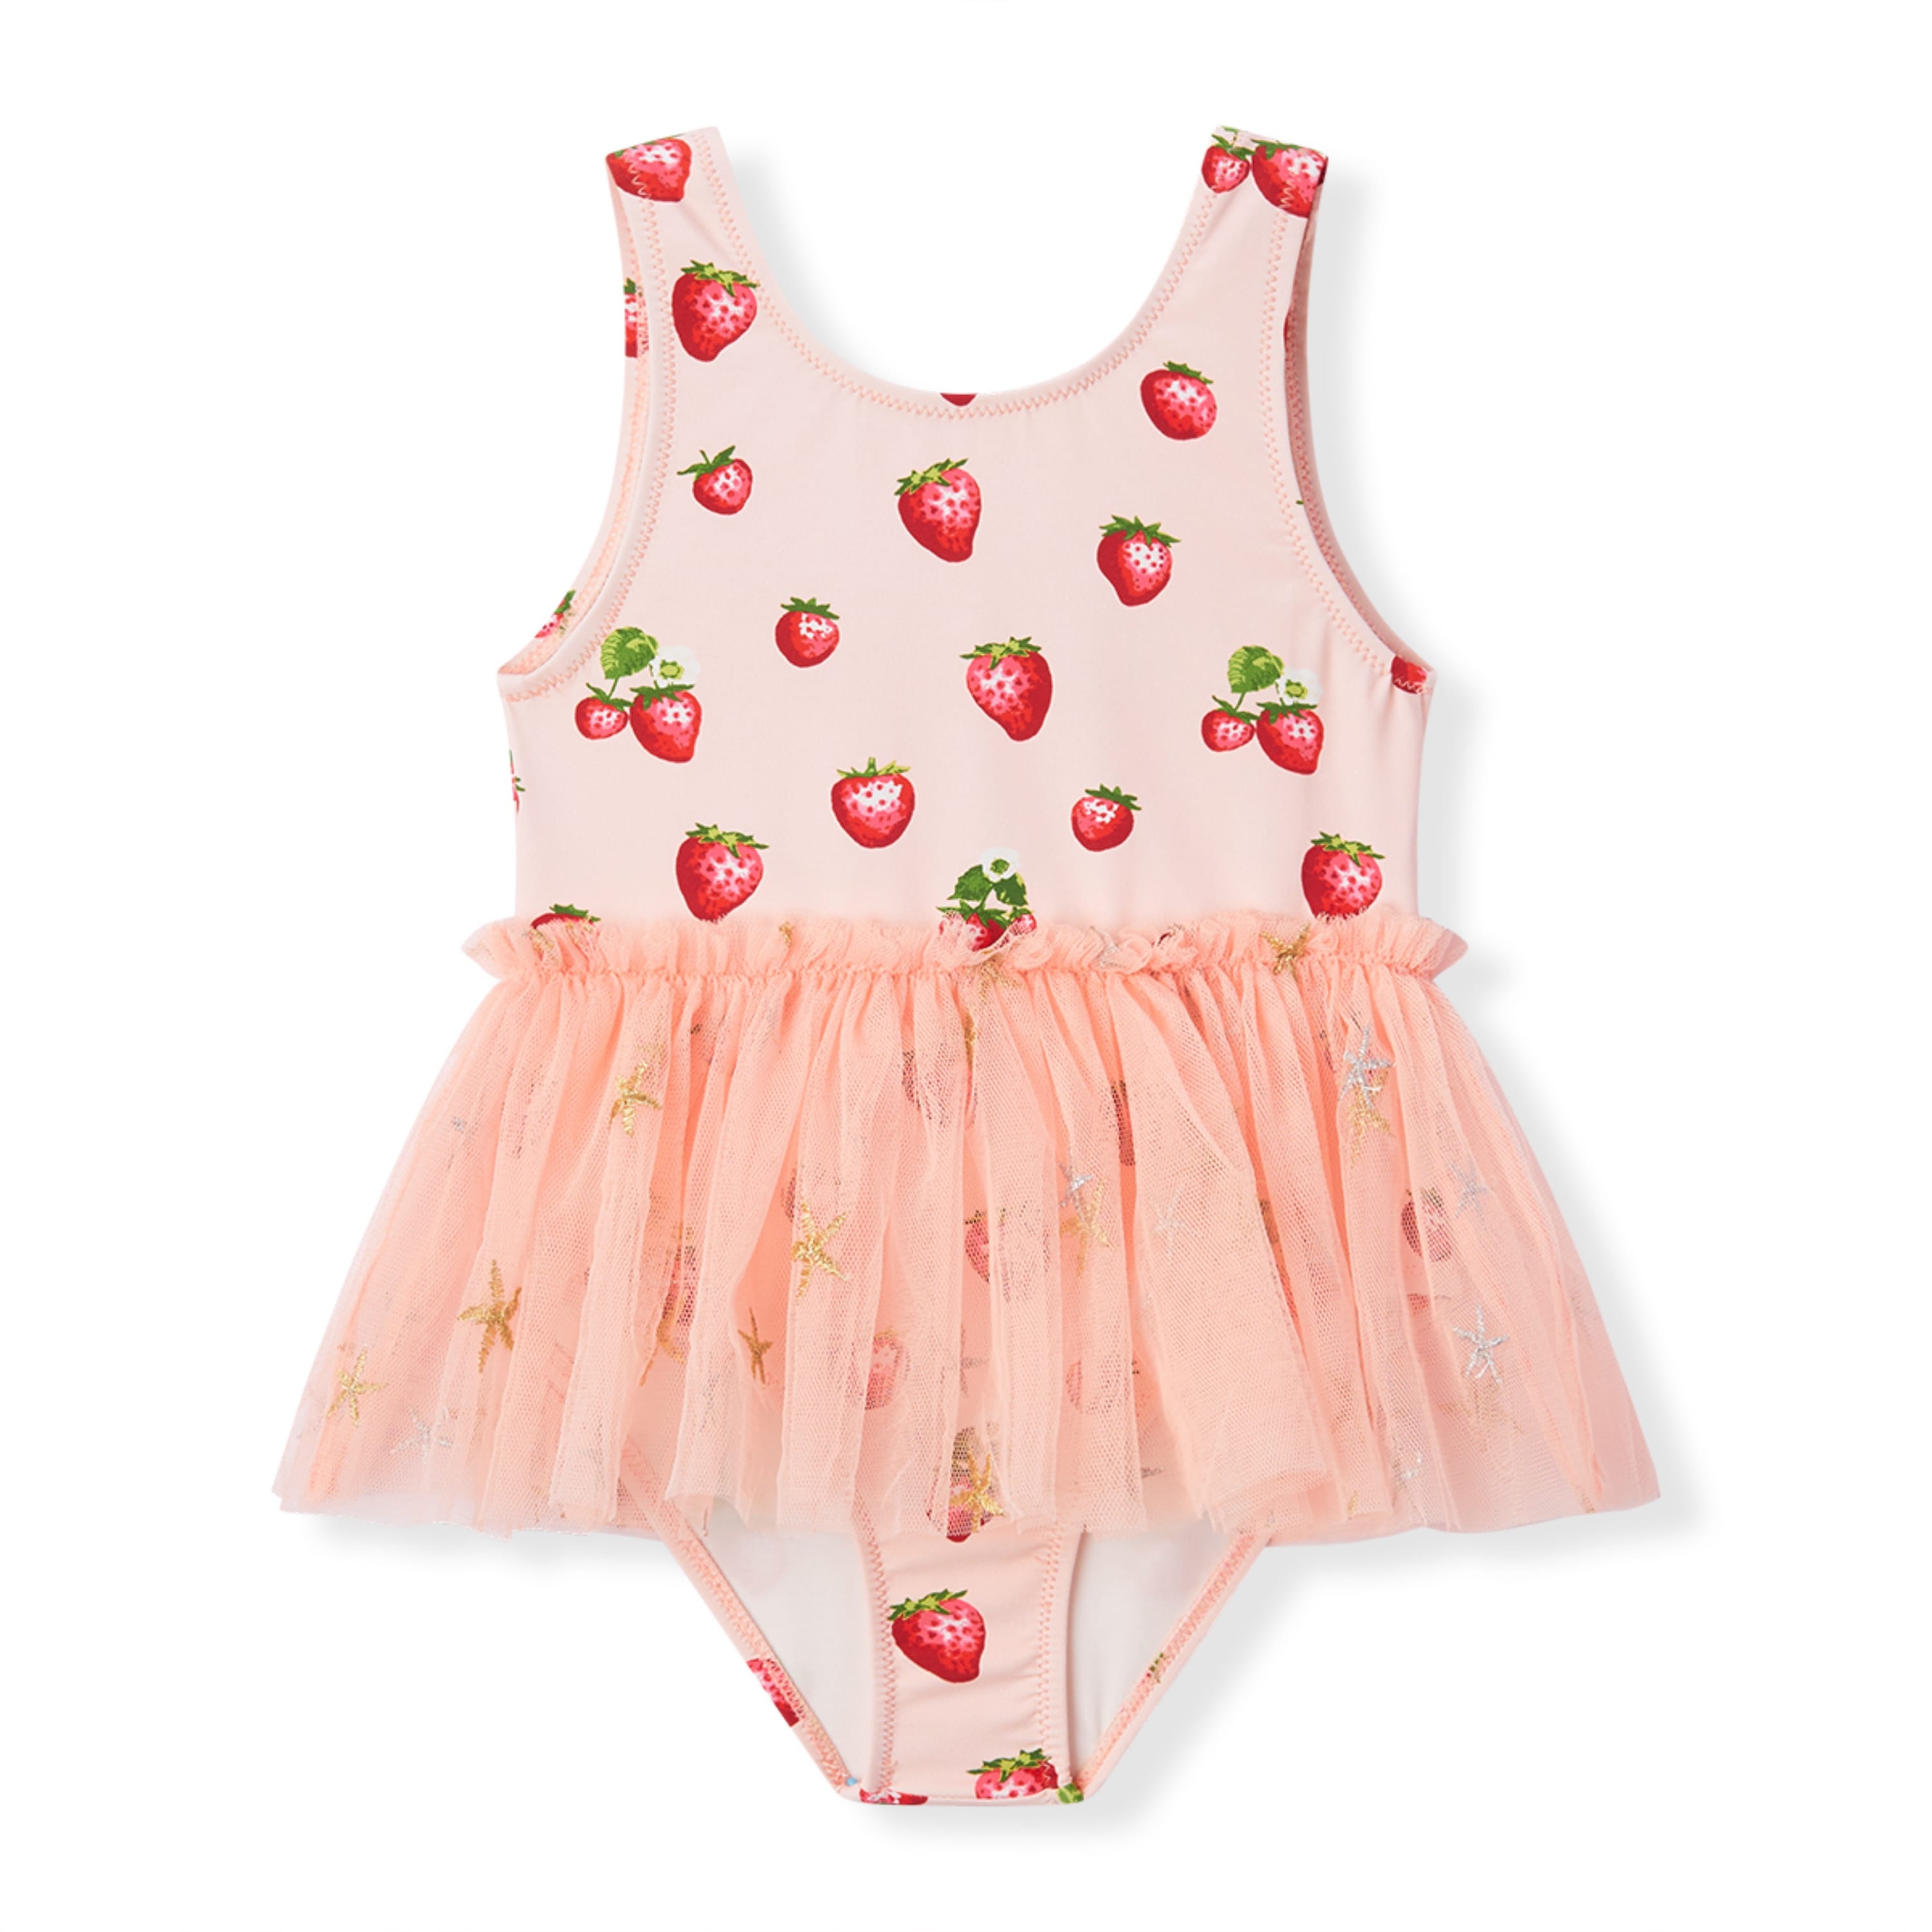
Strawberry Ballet Skirt Swimsuit
Your little ballerina will love twirling in our Ballet Skirt Swimsuit in the Strawberry print. Made from a fade-resistant blend of 87% nylon, 13% spandex, and sun protection of UPF 50+, this practical and adorable swimsuit is perfect for pool parties and beach play. Sun Protection: We are committed to keeping your little ones safe from the sun. UPF 50 is a sun protection rating that indicates that a fabric blocks 98% of ultraviolet (UV) rays, allowing only 2% of UV rays to pass through.
Brand: MILKBARN
Category: Apparel & Accessories > Clothing > Baby & Toddler Clothing > Baby & Toddler Swimwear > Swim Dresses